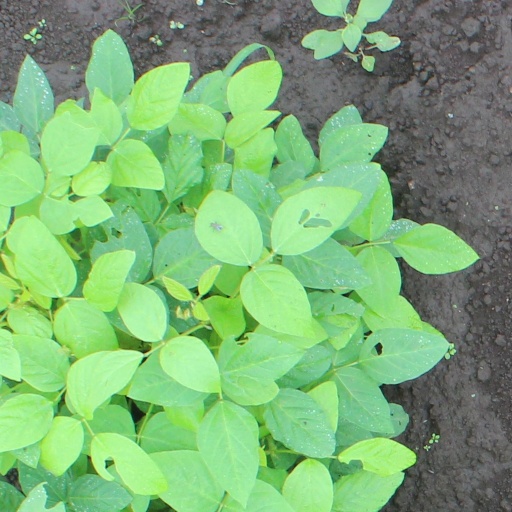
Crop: soybean